Rudrapur, Uttarakhand

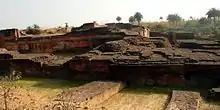
Ruins of the Ancient city of Govisana at Kashipur. Govisana is the earliest known settlement in the region, visited by the Chinese pilgrim Xuanzang in the 7th century.

The Terai area, where Rudrapur is located was considered an impenetrable forest for much of the ancient period. Marshy land, extreme heat, rains which lasted months, wild animals, diseases and no means of transportation prevented people from settling here. No historical settlements, except Govishana ( northwest of the city), has been recorded in the area. Mughal historians mention that the Chand ruler of Champawat, "Gyan Chand", visited Delhi Sultanate and received the regions of Bhabar–Terai up to the Ganges as a grant from then Sultan; thus bringing it under the Kingdom of Kumaon. This area remained under local chieftains; it was "Kirti Chand" (1488–1503), who first ruled the Terai area, along with the rest of Kumaon.